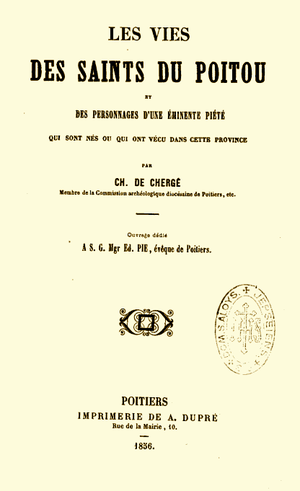
Sainte Pexine est une vierge et martyre peu connue dont l'origine pose débat tant sur son époque que sur son histoire. Elle serait morte vers 726.